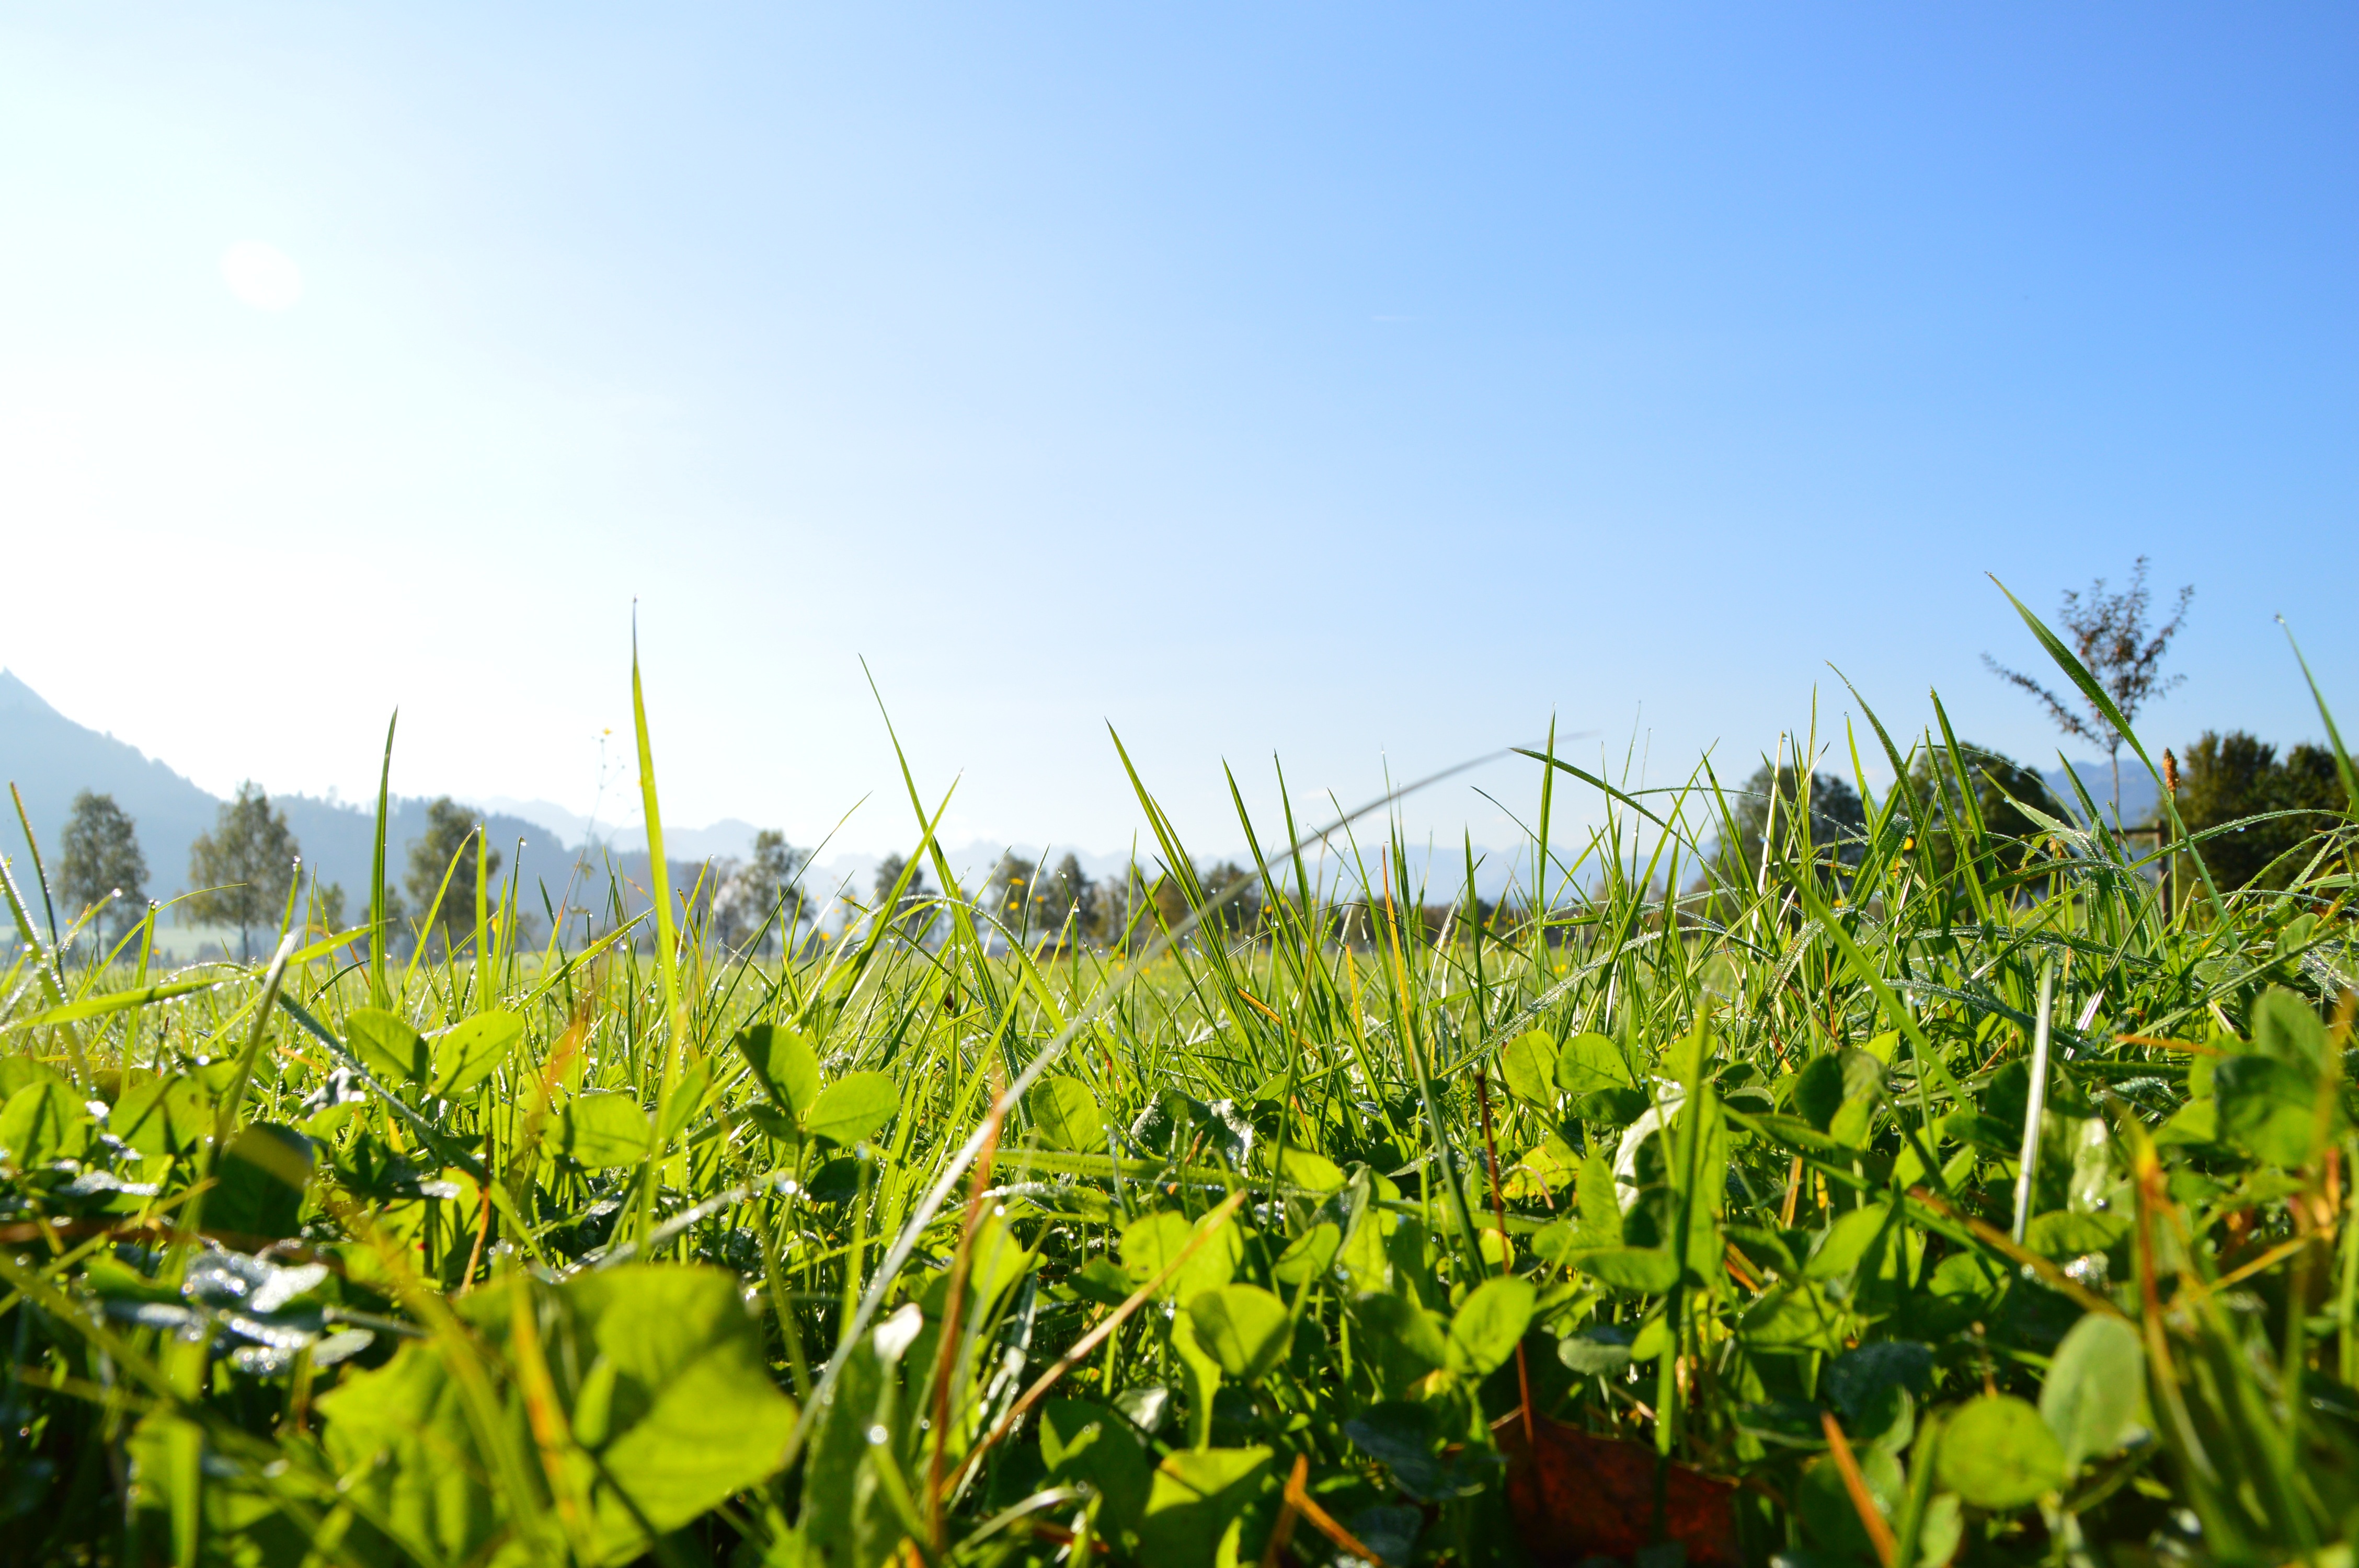
landscape, grass, sky, field, farm, meadow, prairie, sunlight, flower, food, green, produce, crop, blue, agriculture, grassland, plantation, rural area, grass family